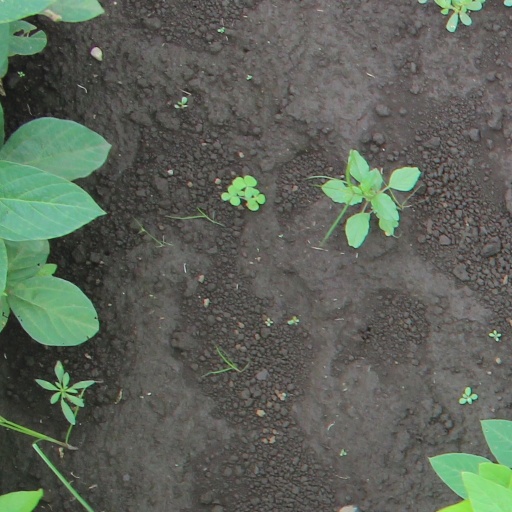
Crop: soybean